Babini Group

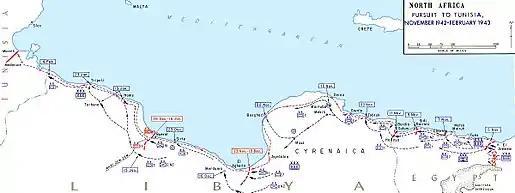

Only a few thousand men of the 10th Army and about nine medium tanks had escaped the disaster in Cyrenaica but the 5th Army had four divisions in Tripolitania and the Italians reinforced the Sirte, Tmed Hassan and Buerat strongholds from Italy, which brought the total of Italian soldiers in Tripolitania to about In 2001, David French wrote that the Italian forces in Libya experienced a "renaissance" during 1941, when the 101st Motorized Division "Trieste", 102nd Motorized Division "Trento", the 132nd Armored Division "Ariete" arrived with better equipment. Italian anti-tank units performed well during Operation Brevity, Operation Battleaxe and the "Ariete" Division defeated the 22nd Armoured Brigade at Bir el Gubi on 19 November 1941, during Operation Crusader.